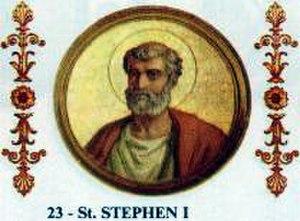
Saint Étienne Iᵉʳ est le 23ᵉ évêque de Rome et pape de l'Église catholique). Élu pour succéder à Lucius Iᵉʳ le 12 mai 254 il sera évêque de Rome jusqu'à sa mort, par décapitation, le 2 août 257, durant la persécution ordonnée par l'empereur Valérien.